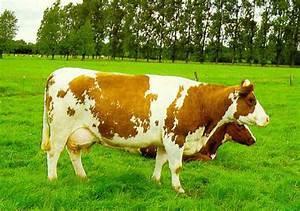
cow